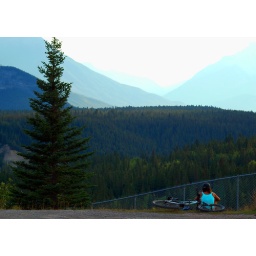
Taking a little break, and taking in the view, after a bike ride up a steep mountain hill...